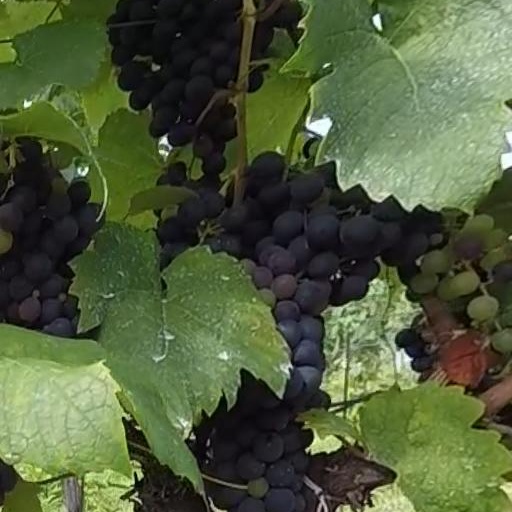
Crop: grape